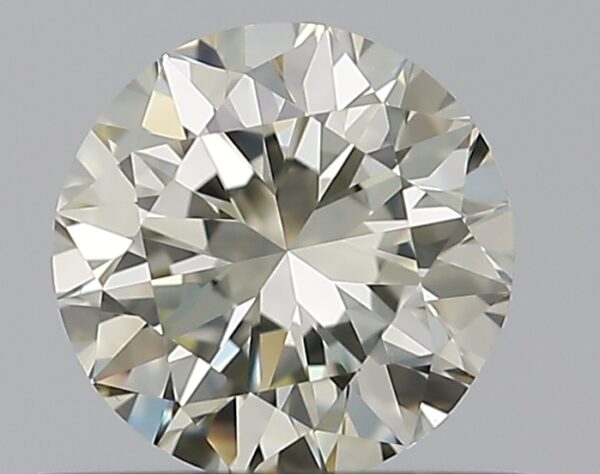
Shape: round
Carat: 0.5
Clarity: VVS1
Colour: N
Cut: VG
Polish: EX
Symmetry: EX
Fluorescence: F
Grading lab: GIA
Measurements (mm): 4.95 x 4.99 x 3.19